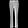
Label: Trouser